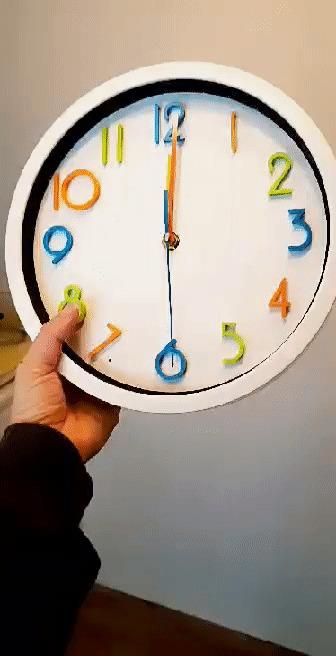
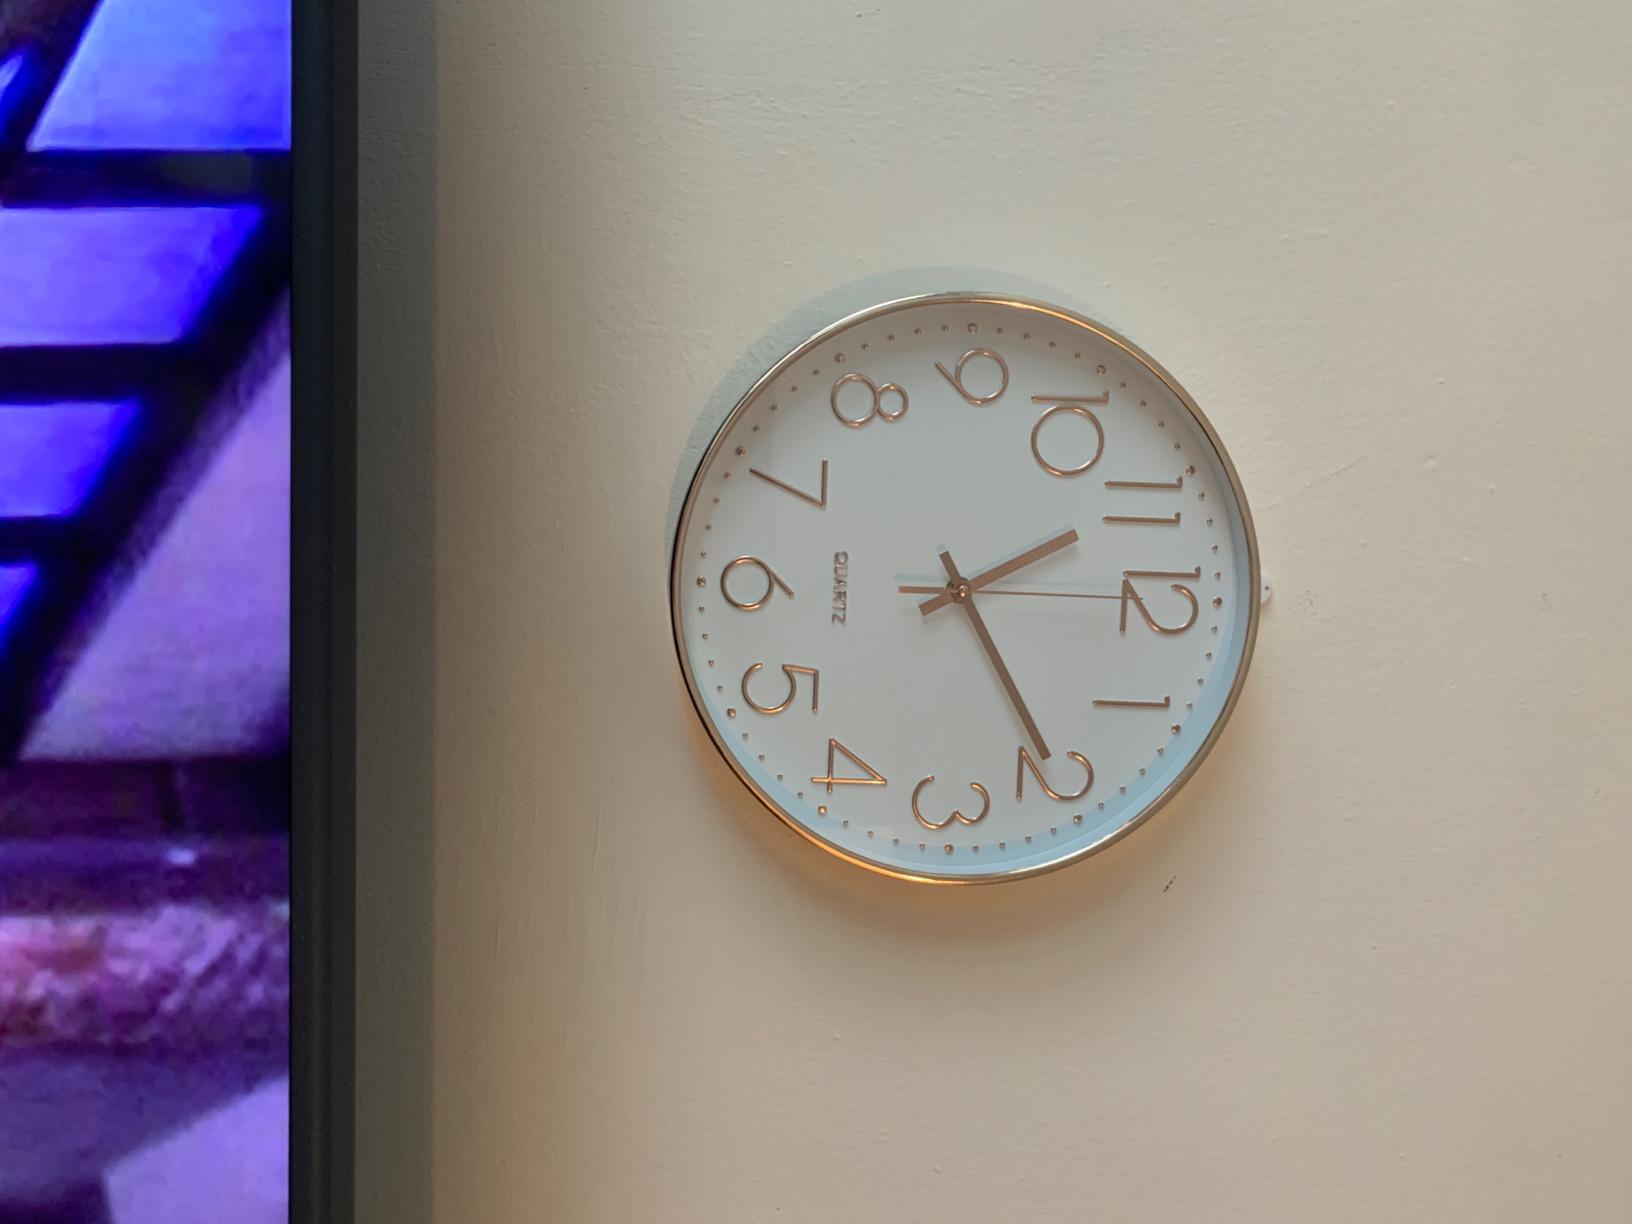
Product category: clock
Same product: no